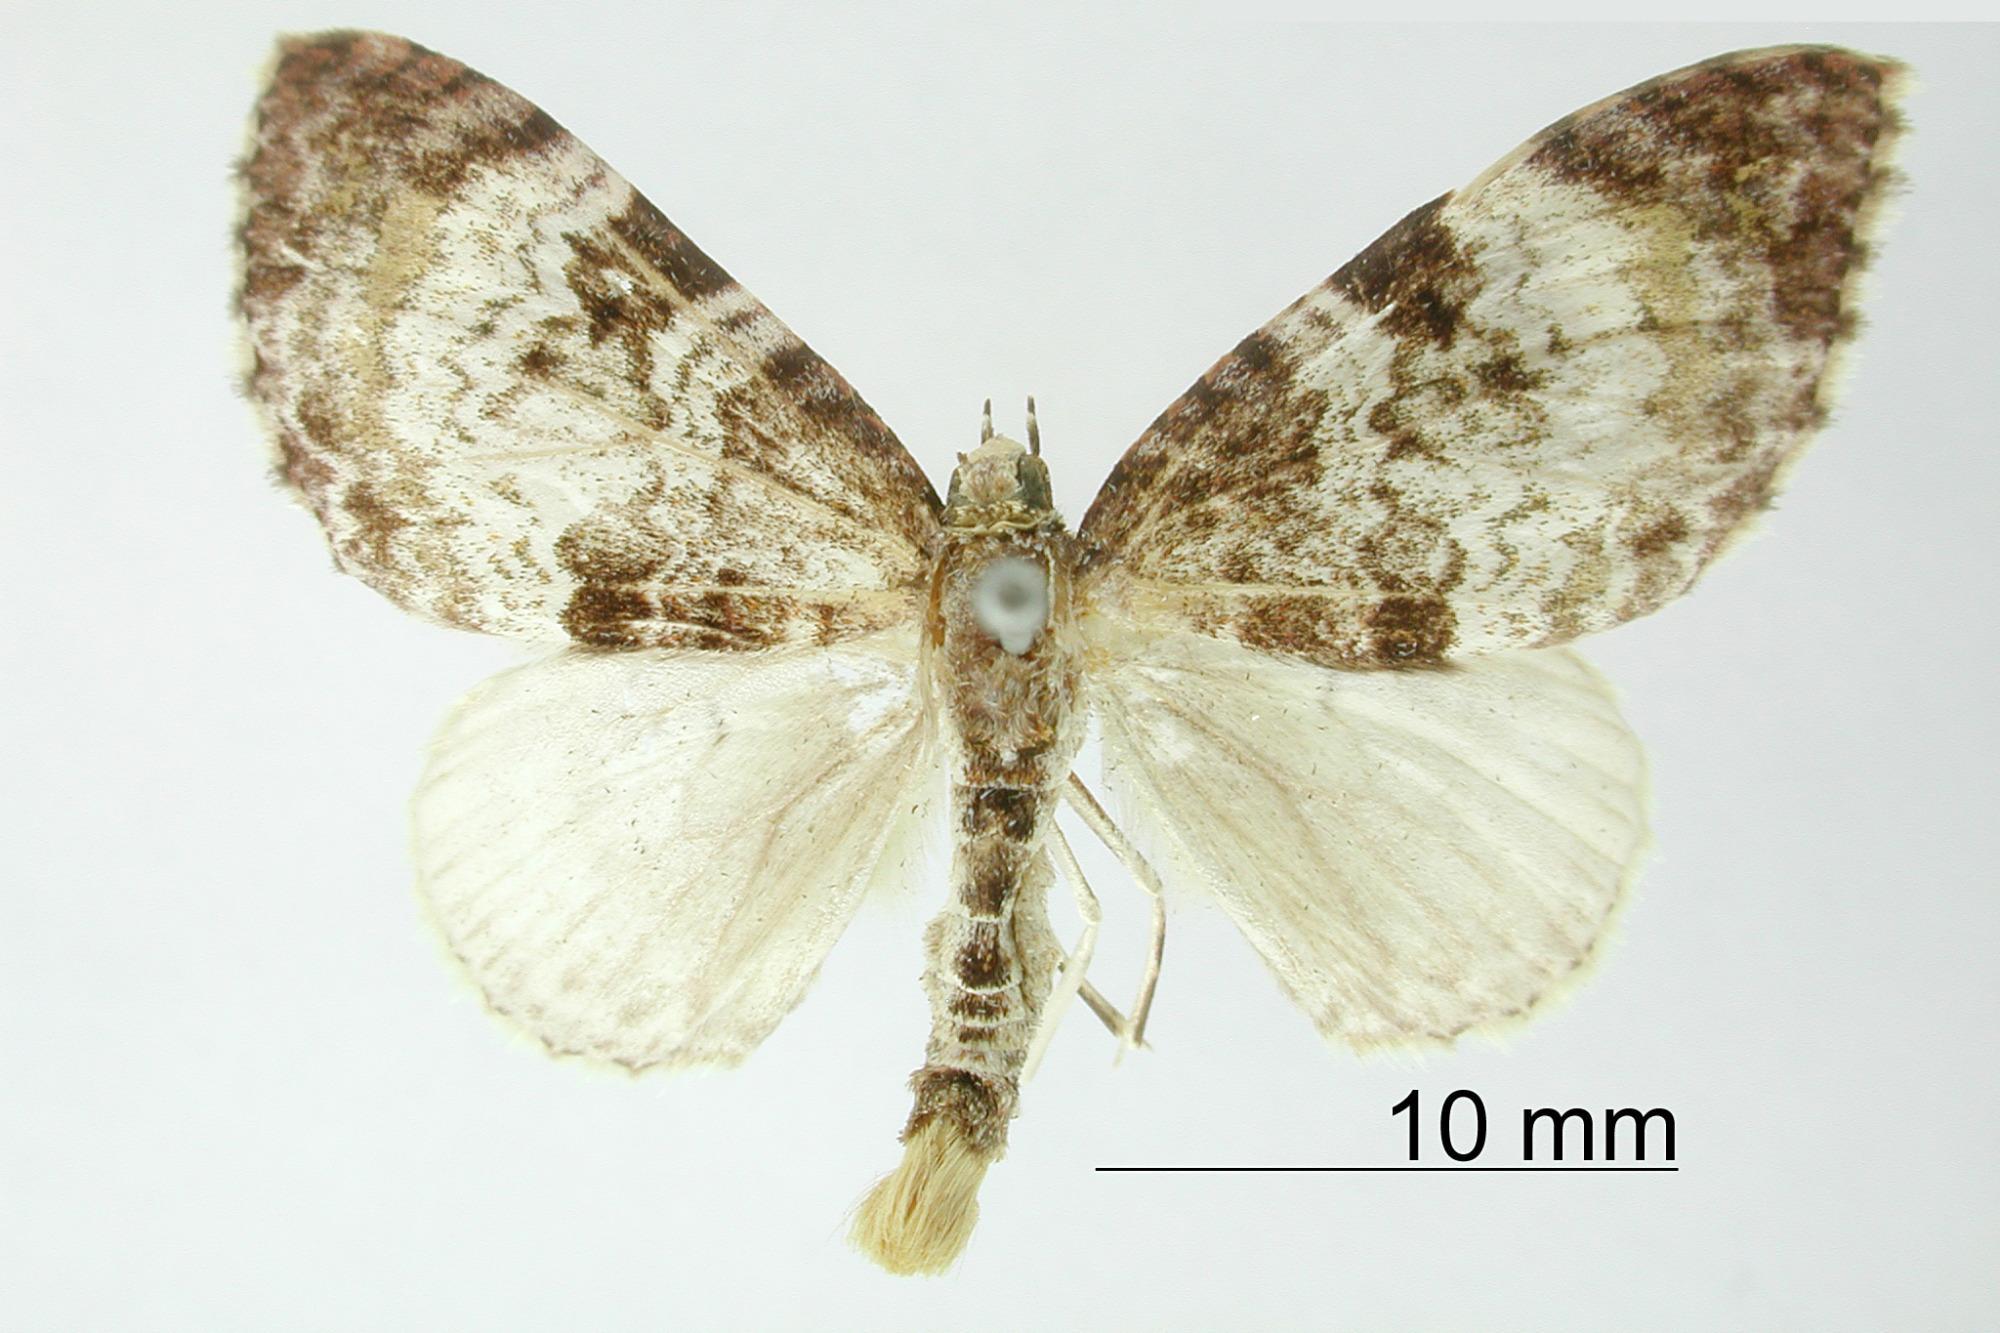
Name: Cidaria cenizata
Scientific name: Cidaria cenizata Dognin, 1893
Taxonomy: Animalia, Arthropoda, Insecta, Lepidoptera, Geometridae, Larentiinae
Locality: Environs de Loja, Ecuador